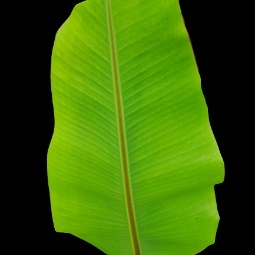
Label: Sulphur